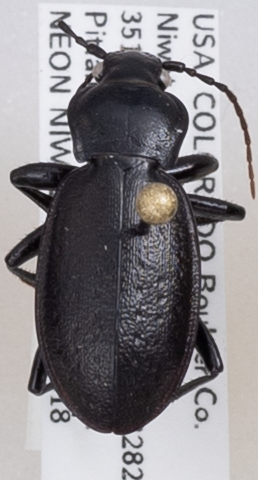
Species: Carabus taedatus
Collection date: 2019-06-18
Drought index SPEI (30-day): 0.286
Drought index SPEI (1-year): -0.086
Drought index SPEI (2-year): -0.27